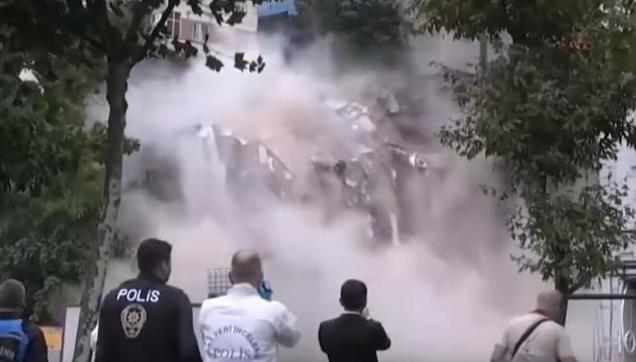
Fire: no
Smoke: yes